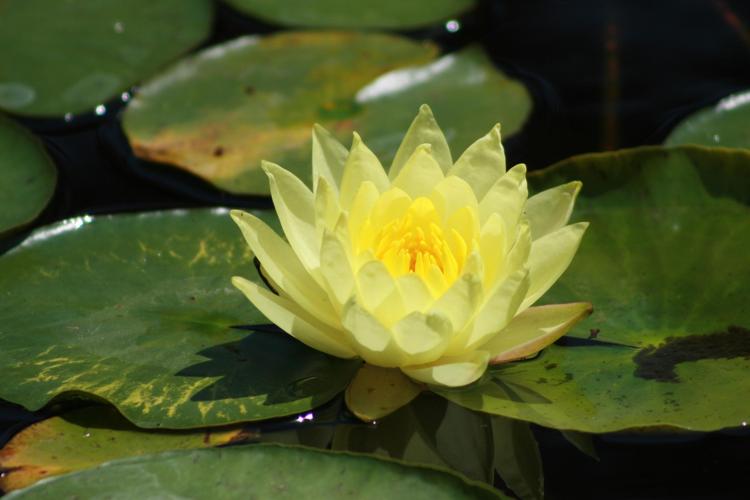
Label: water lily